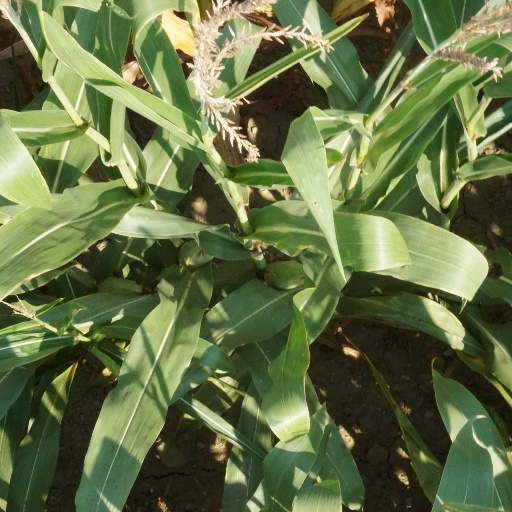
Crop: maize; corn